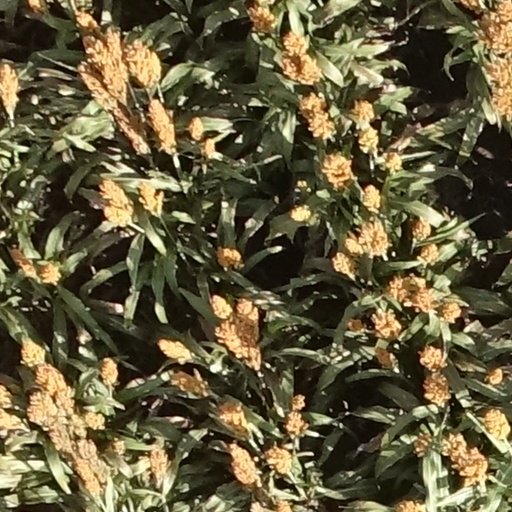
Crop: sorghum